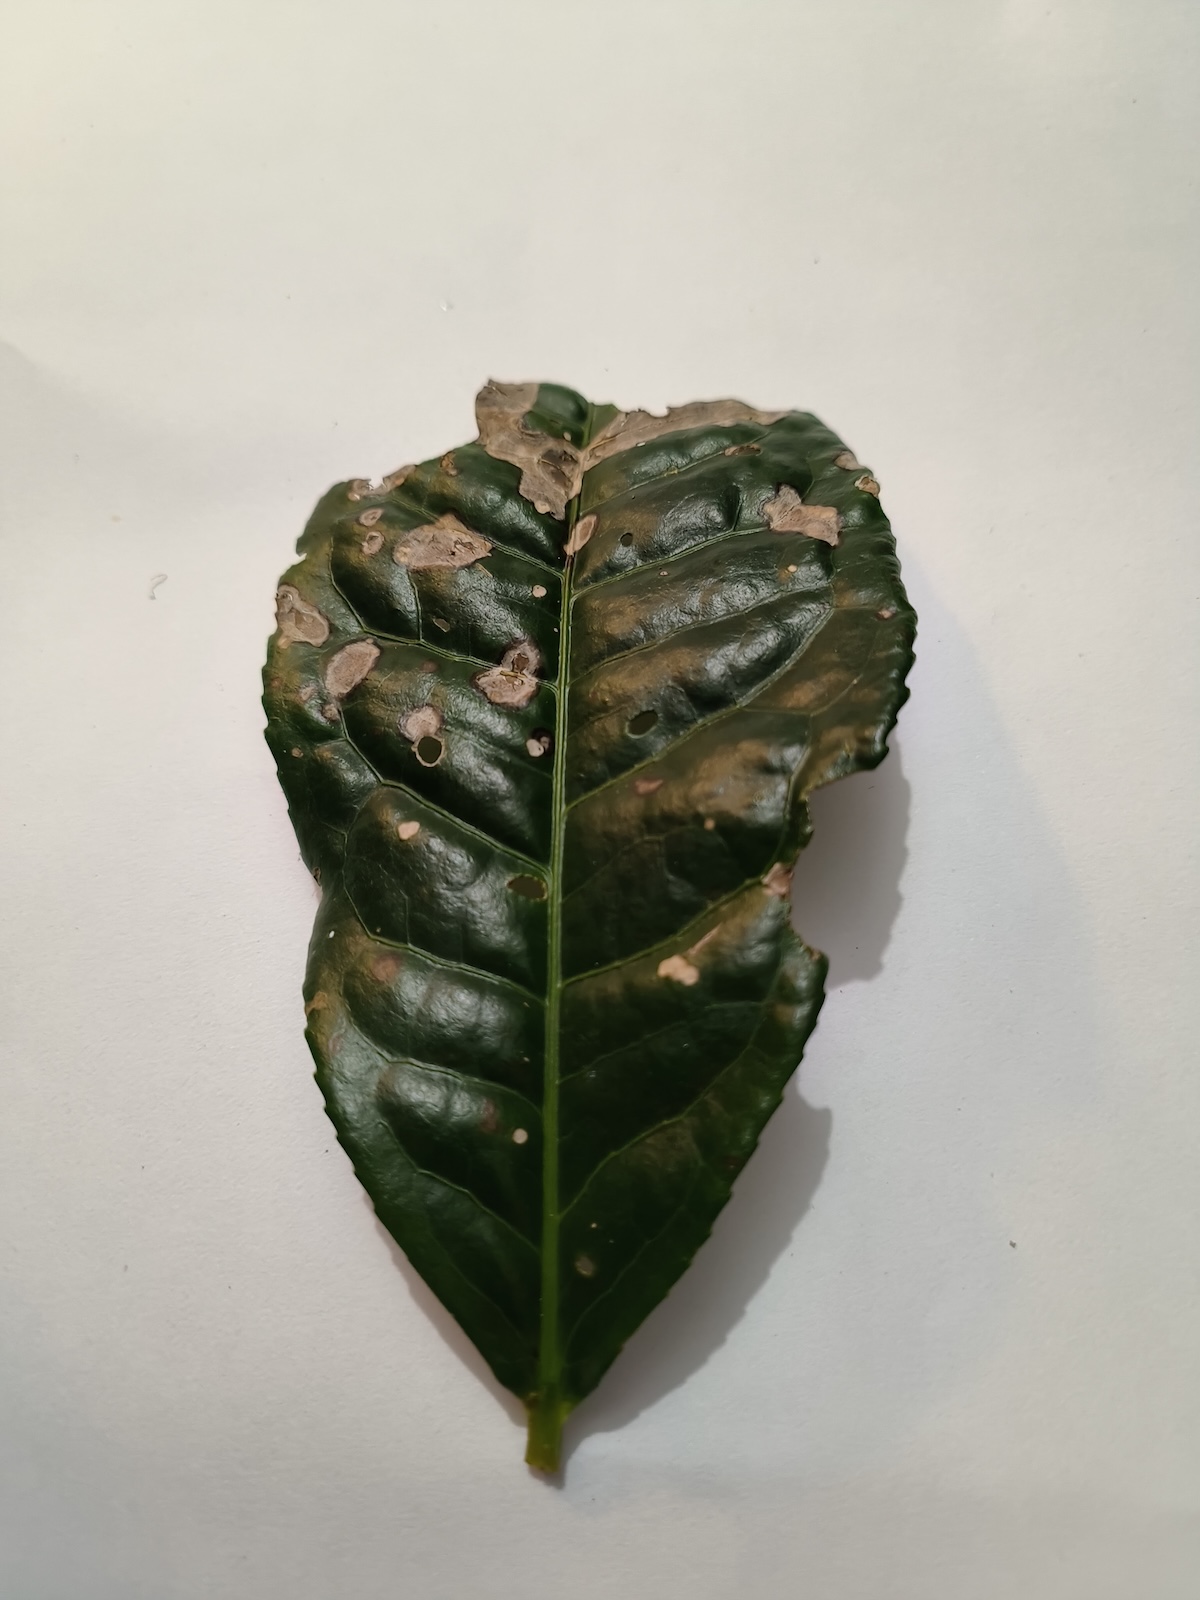
Label: Gray Blight